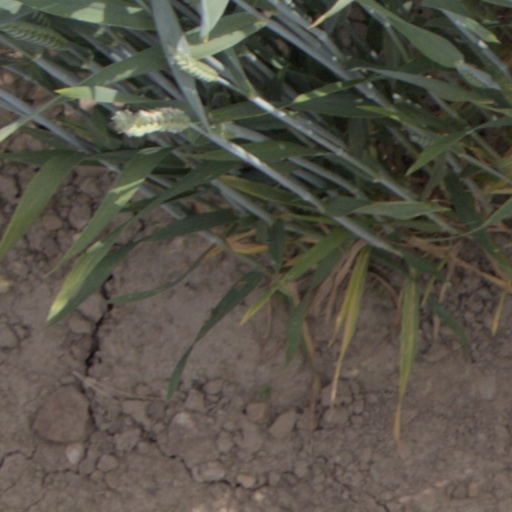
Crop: wheat